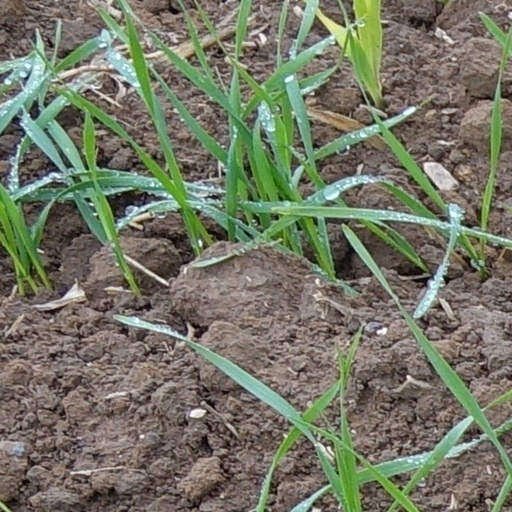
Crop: wheat